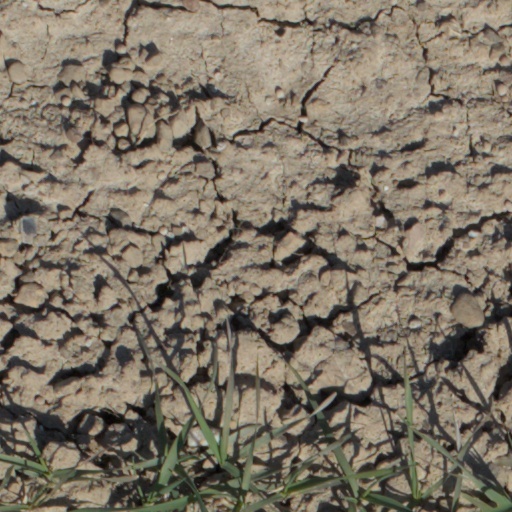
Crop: wheat